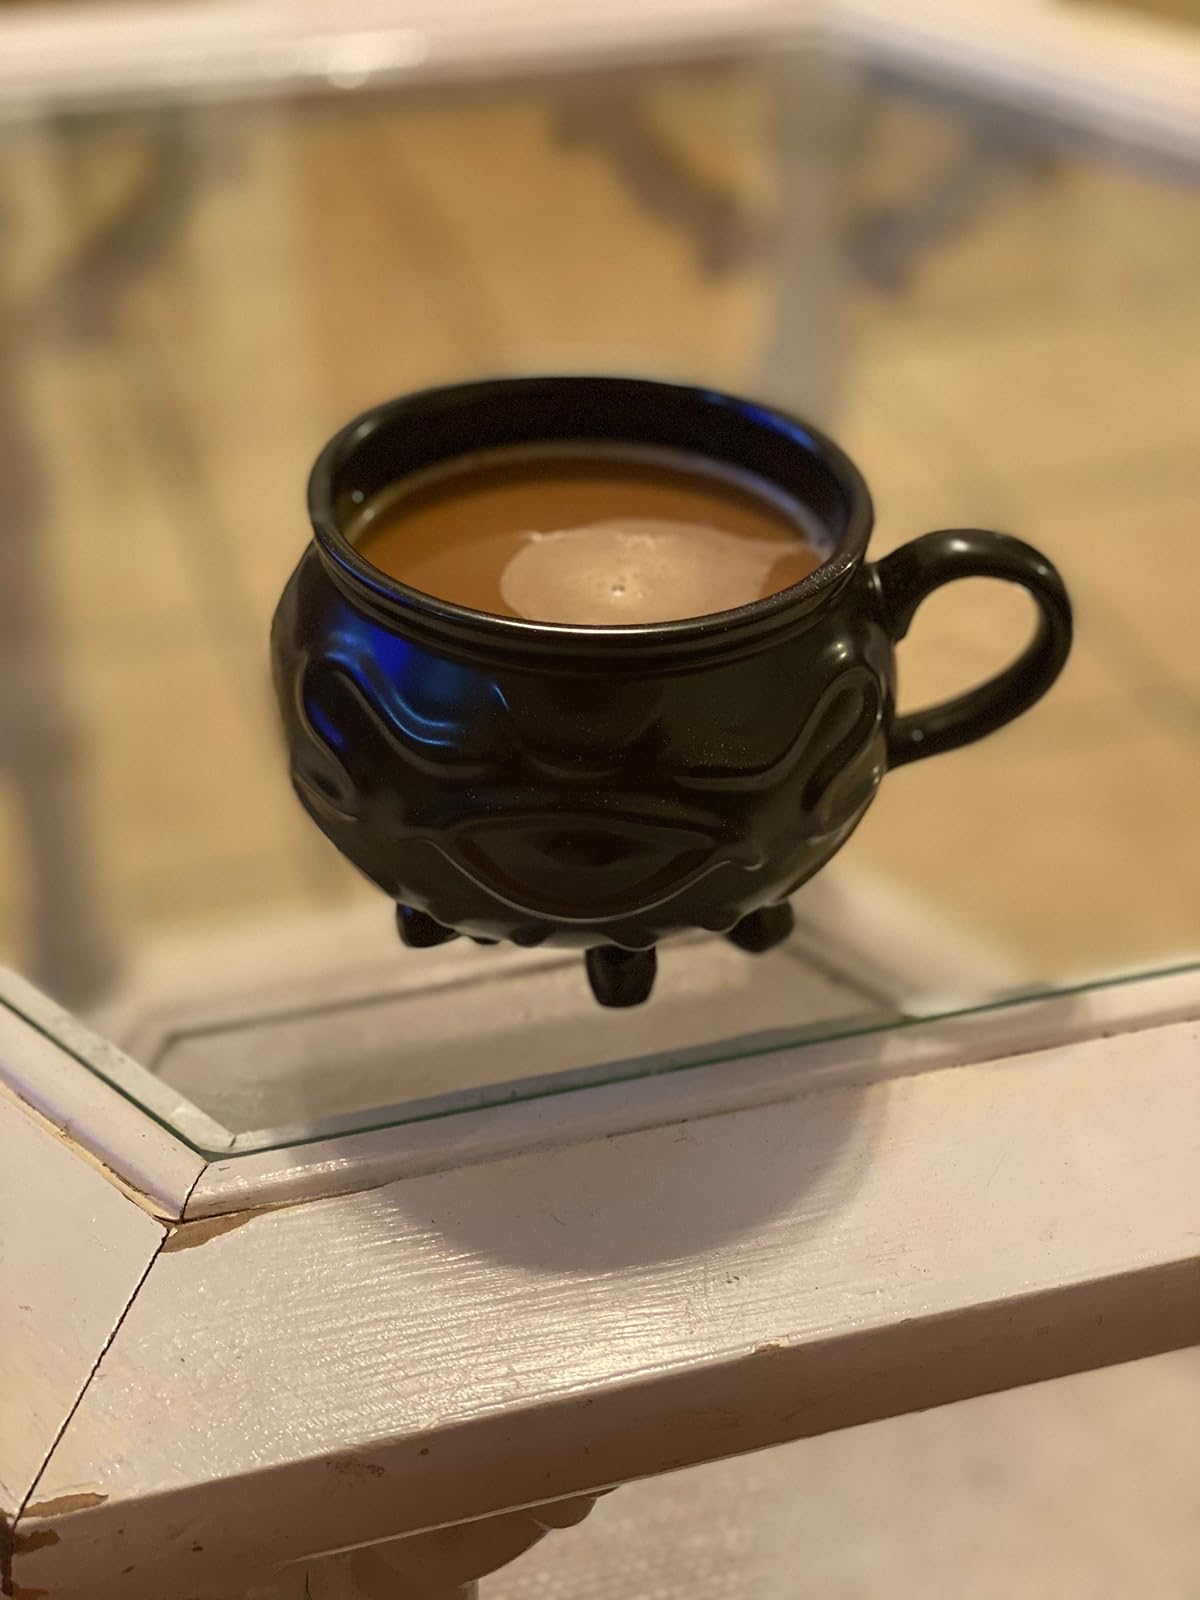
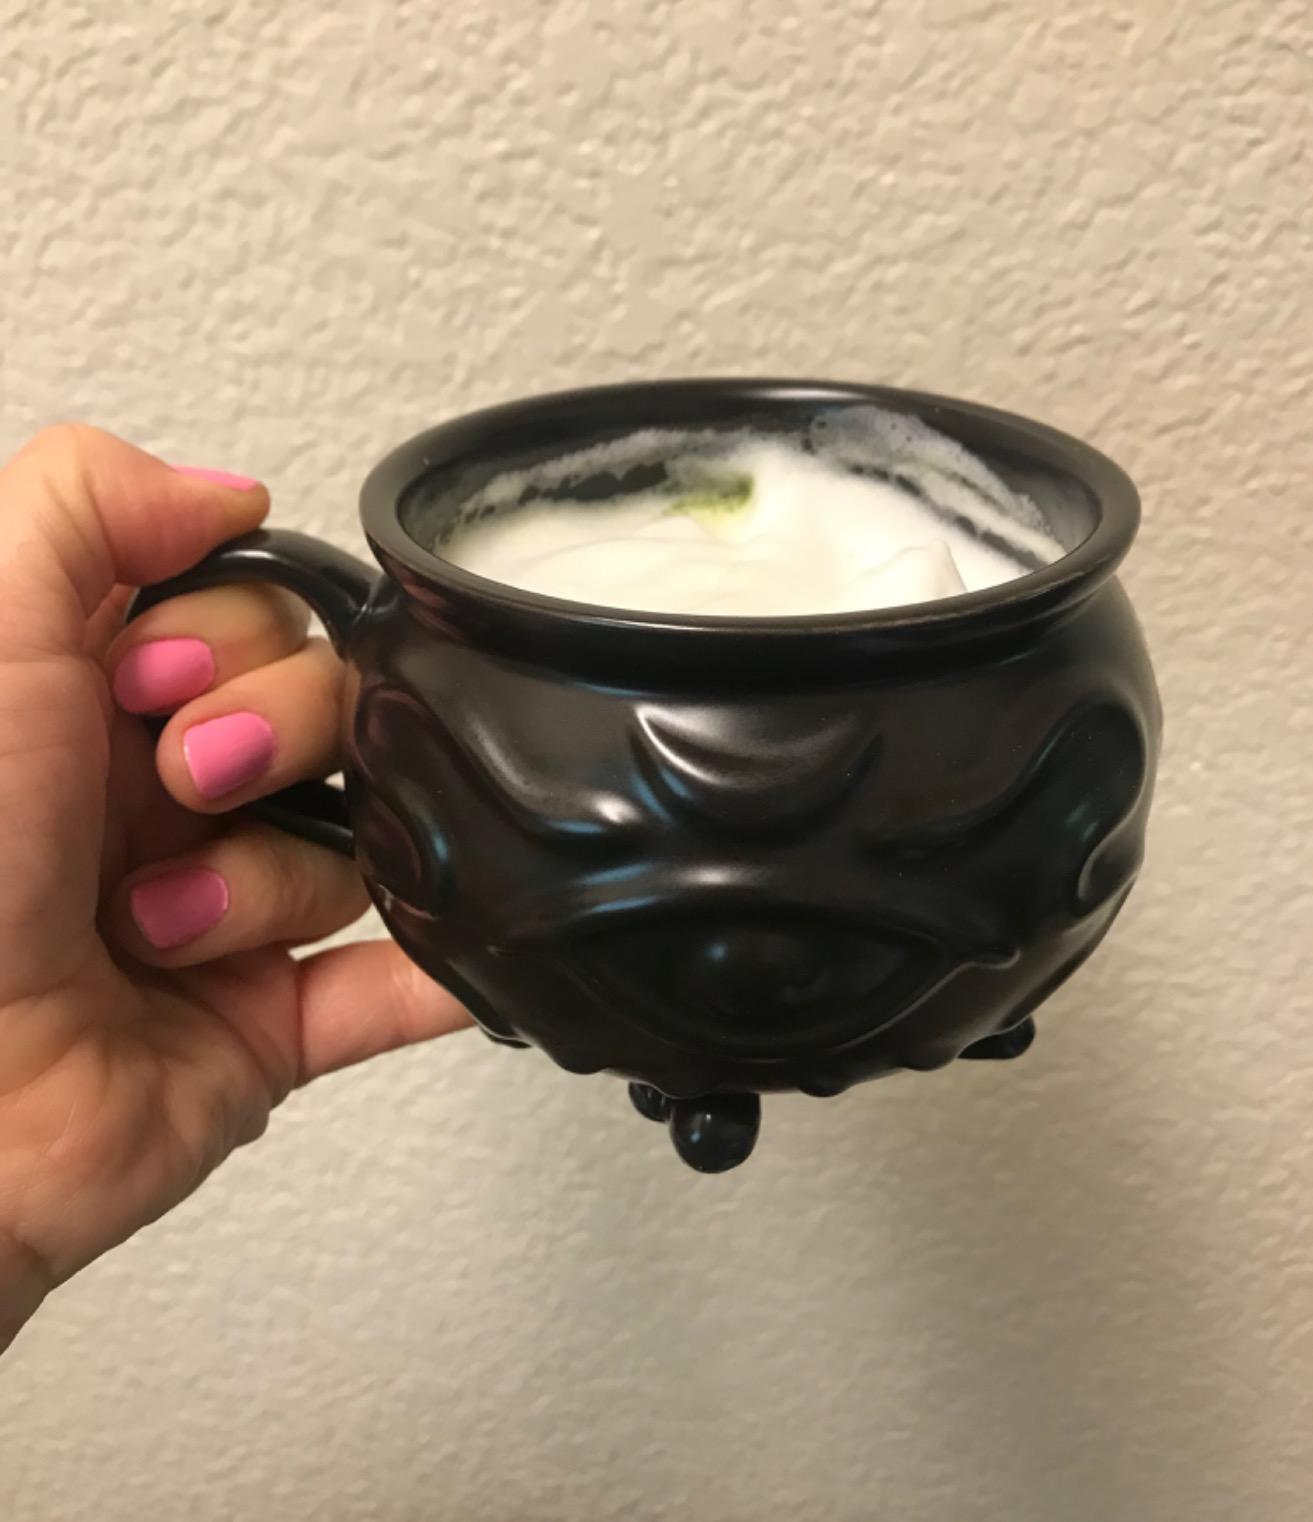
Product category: items_mug
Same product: yes